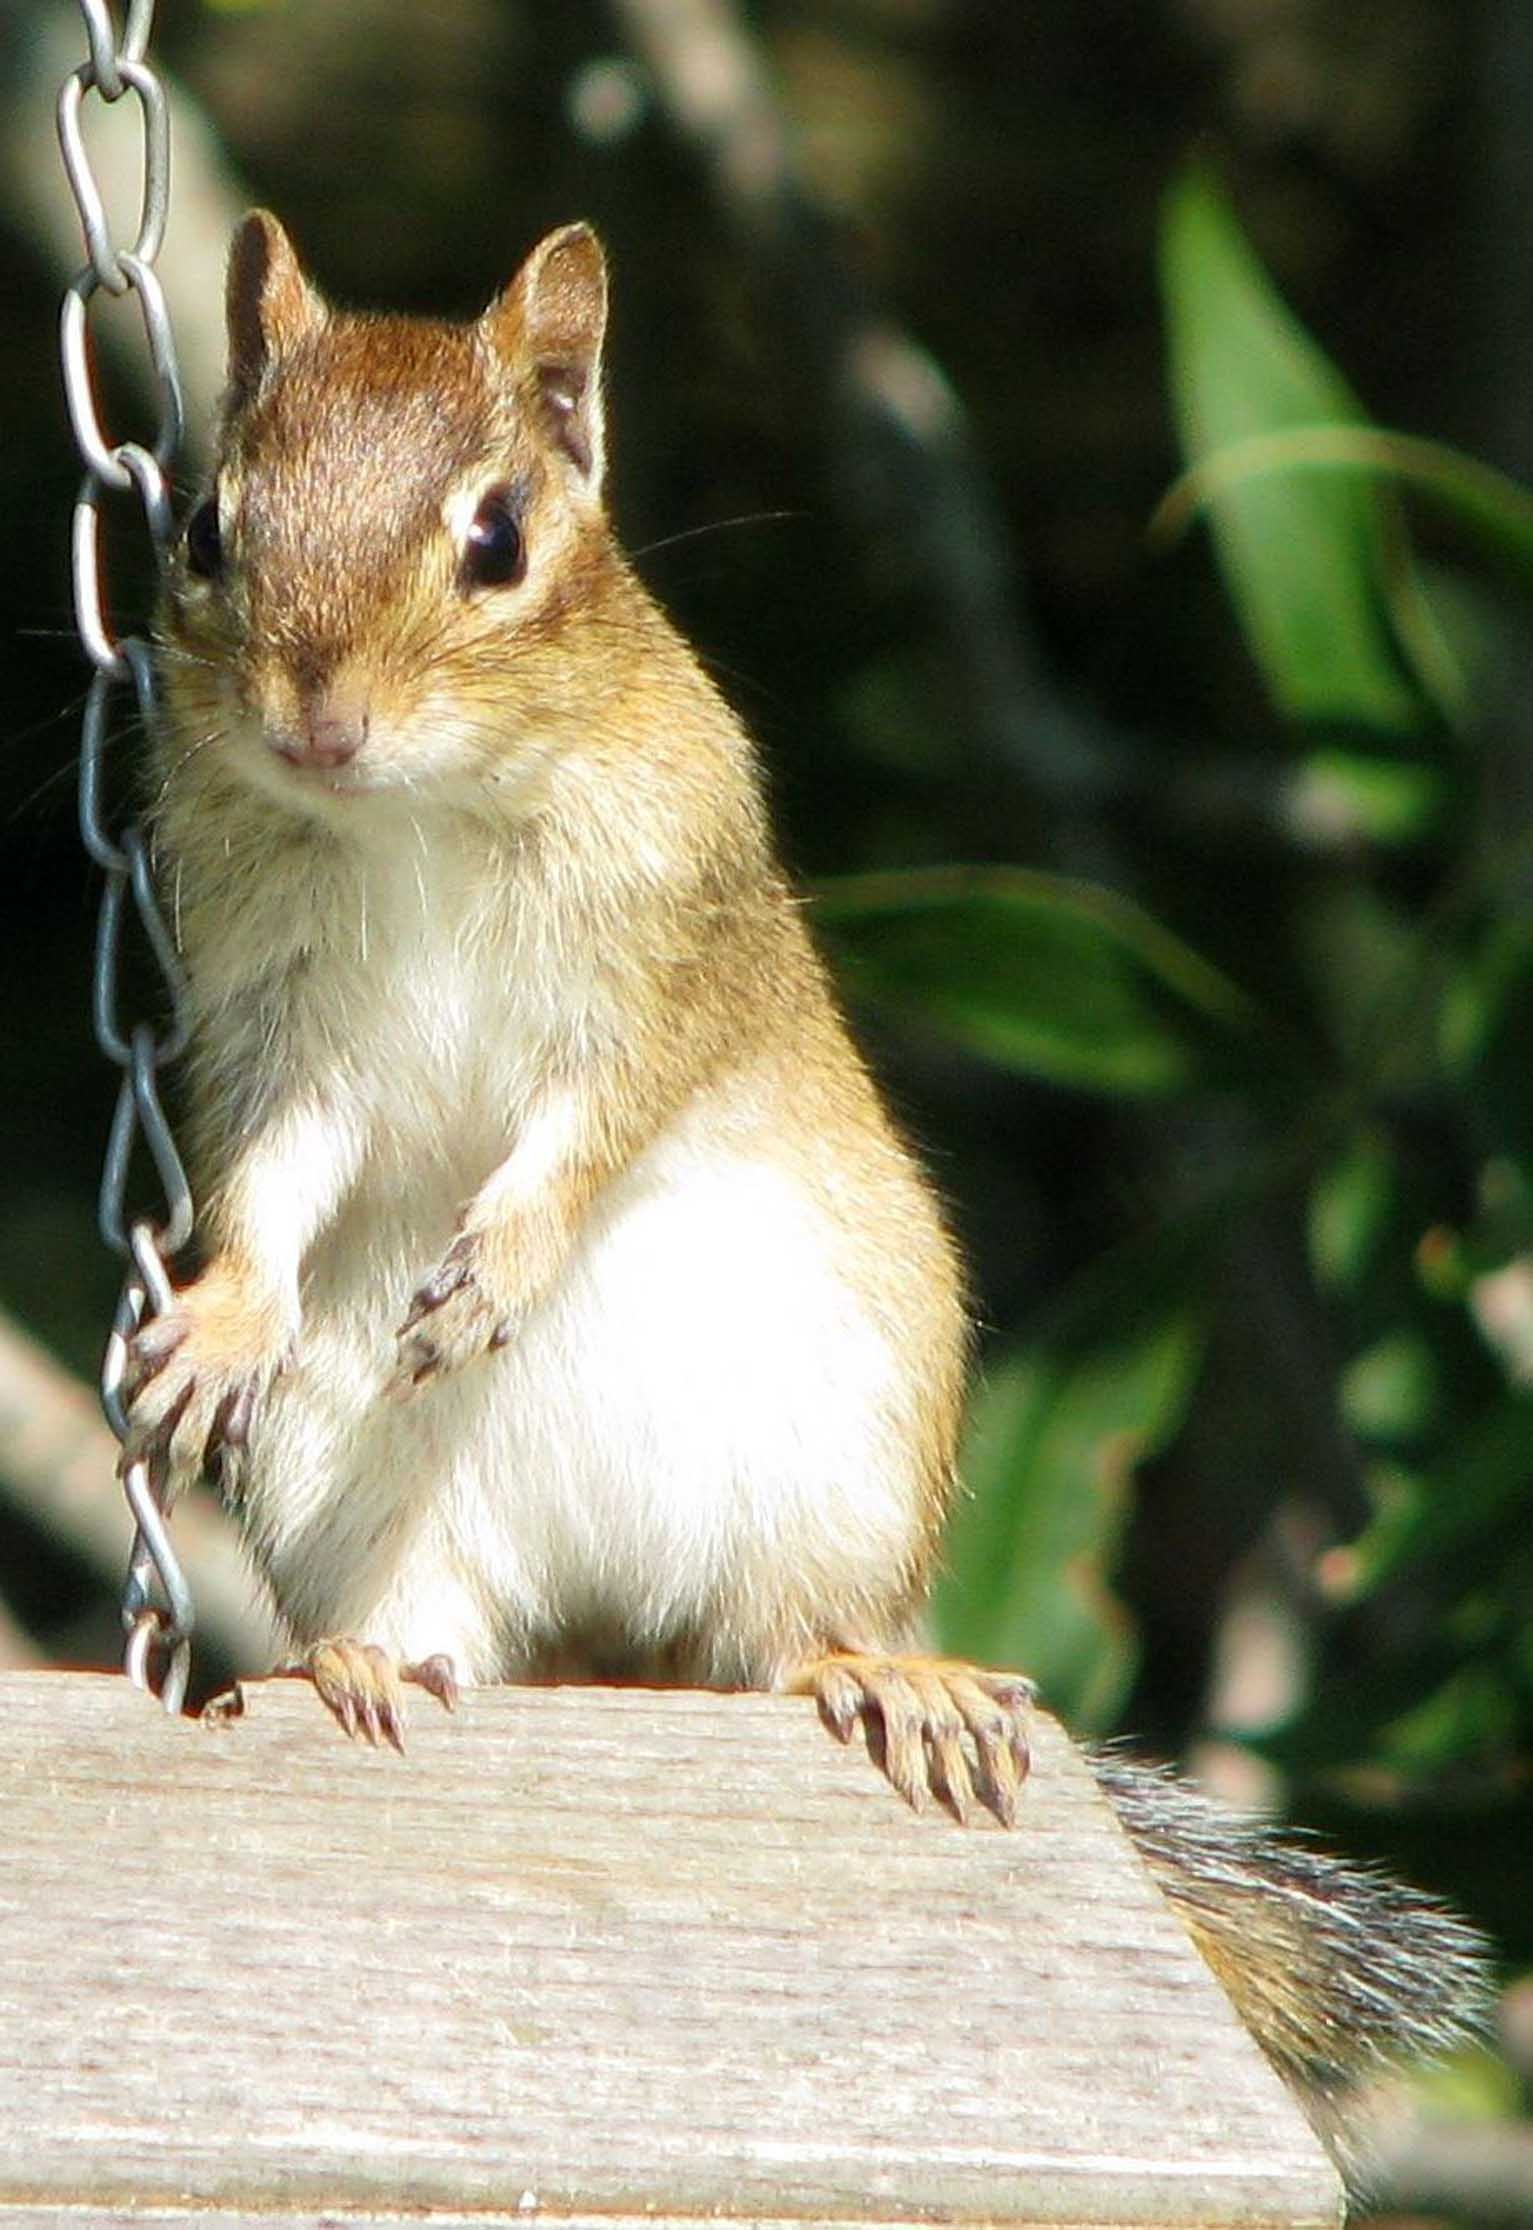
mouse, wildlife, mammal, squirrel, rodent, fauna, whiskers, canada, vertebrate, chipmunk, ontario, moneymore, gerbil, eastern chipmunk, tamias striatus, largest chipmunk species, fox squirrel